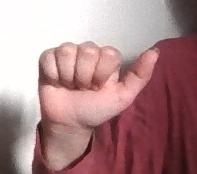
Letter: dhad